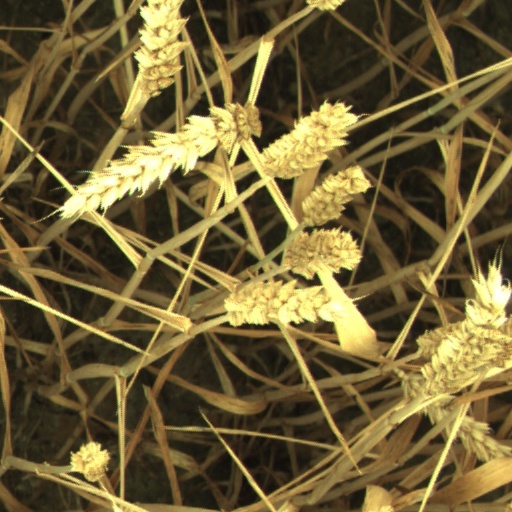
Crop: wheat